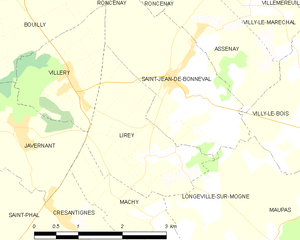
Carte des communes françaises: Lirey